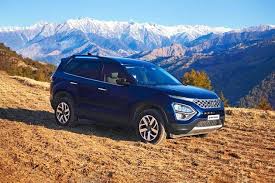
Label: noambulance